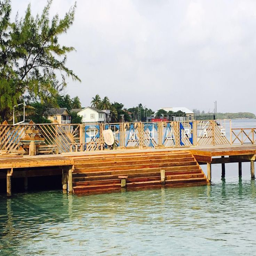
new restored entrance to the water